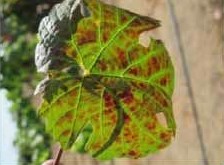
Plant: Grape
Disease: grapevine leafroll disease